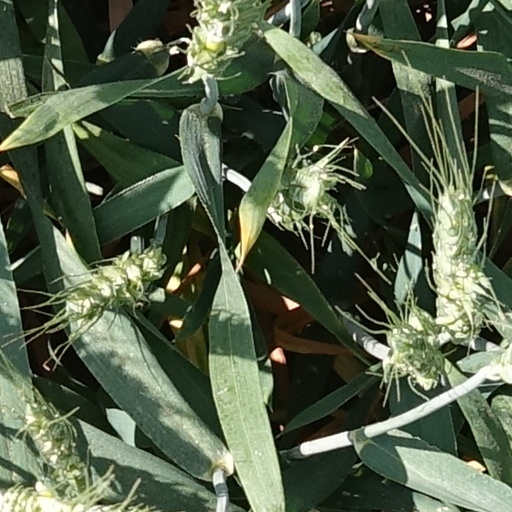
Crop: wheat